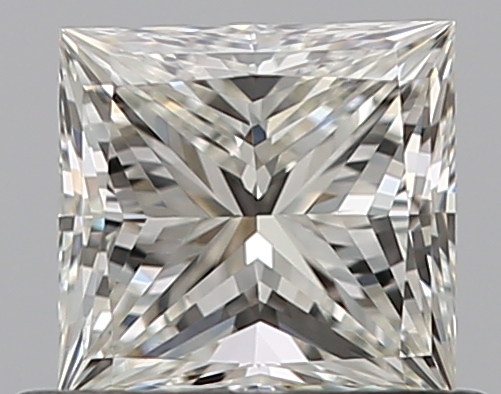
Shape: princess
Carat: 0.5
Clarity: VVS2
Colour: J
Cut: EX
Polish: EX
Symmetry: VG
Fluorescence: N
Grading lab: GIA
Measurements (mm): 4.47 x 4.35 x 3.17